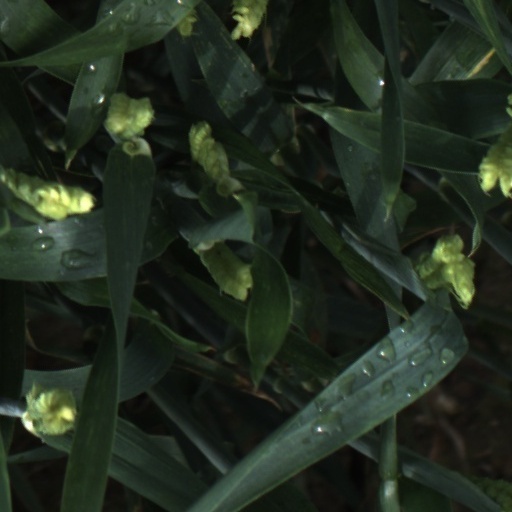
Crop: wheat